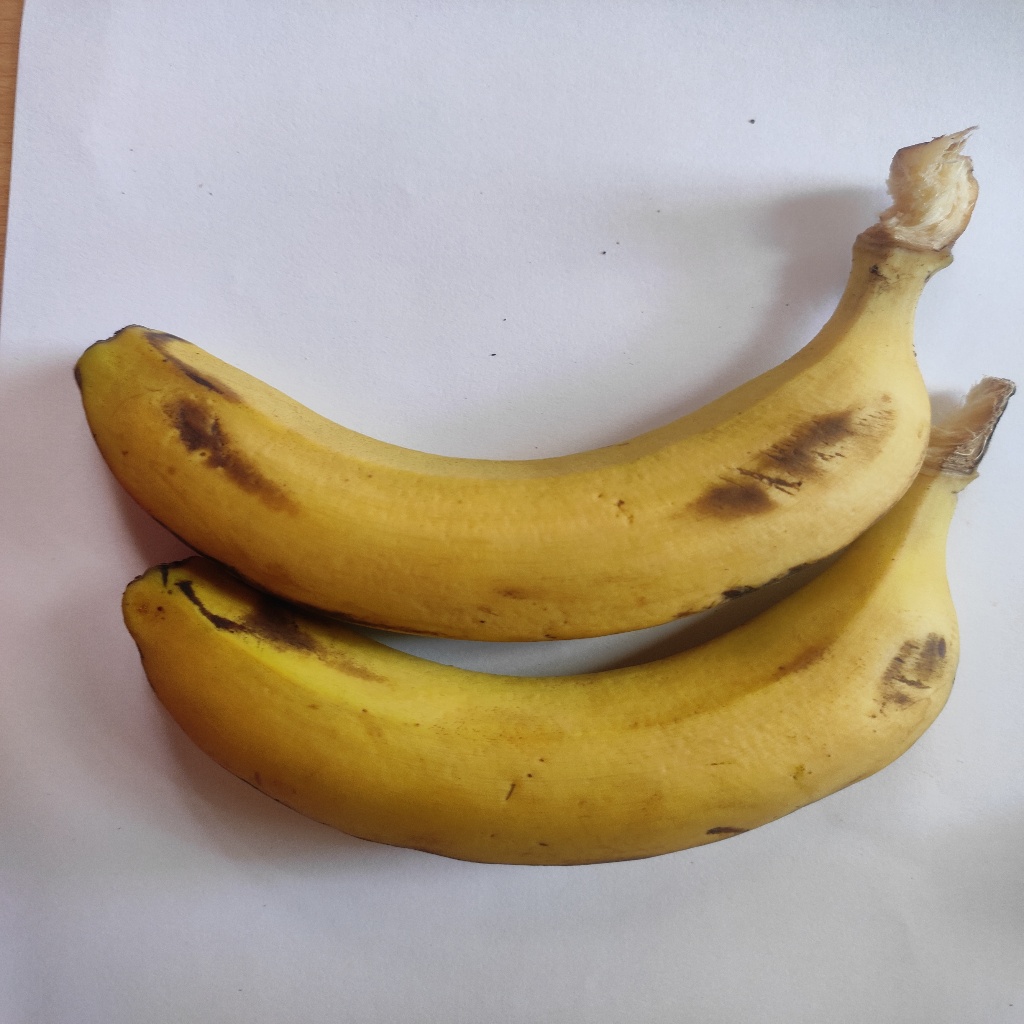
Crop: banana
Quality class: Class_A